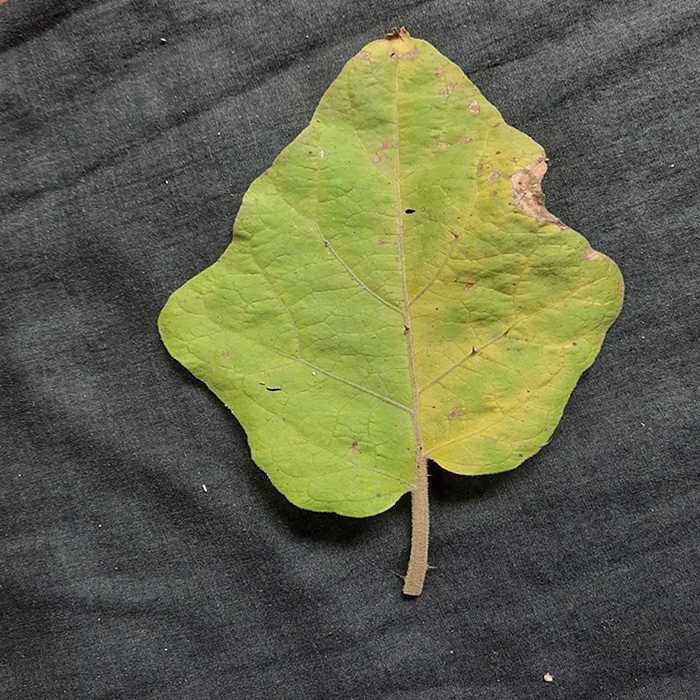
Plant: Eggplant
Label: Eggplant verticillium wilt